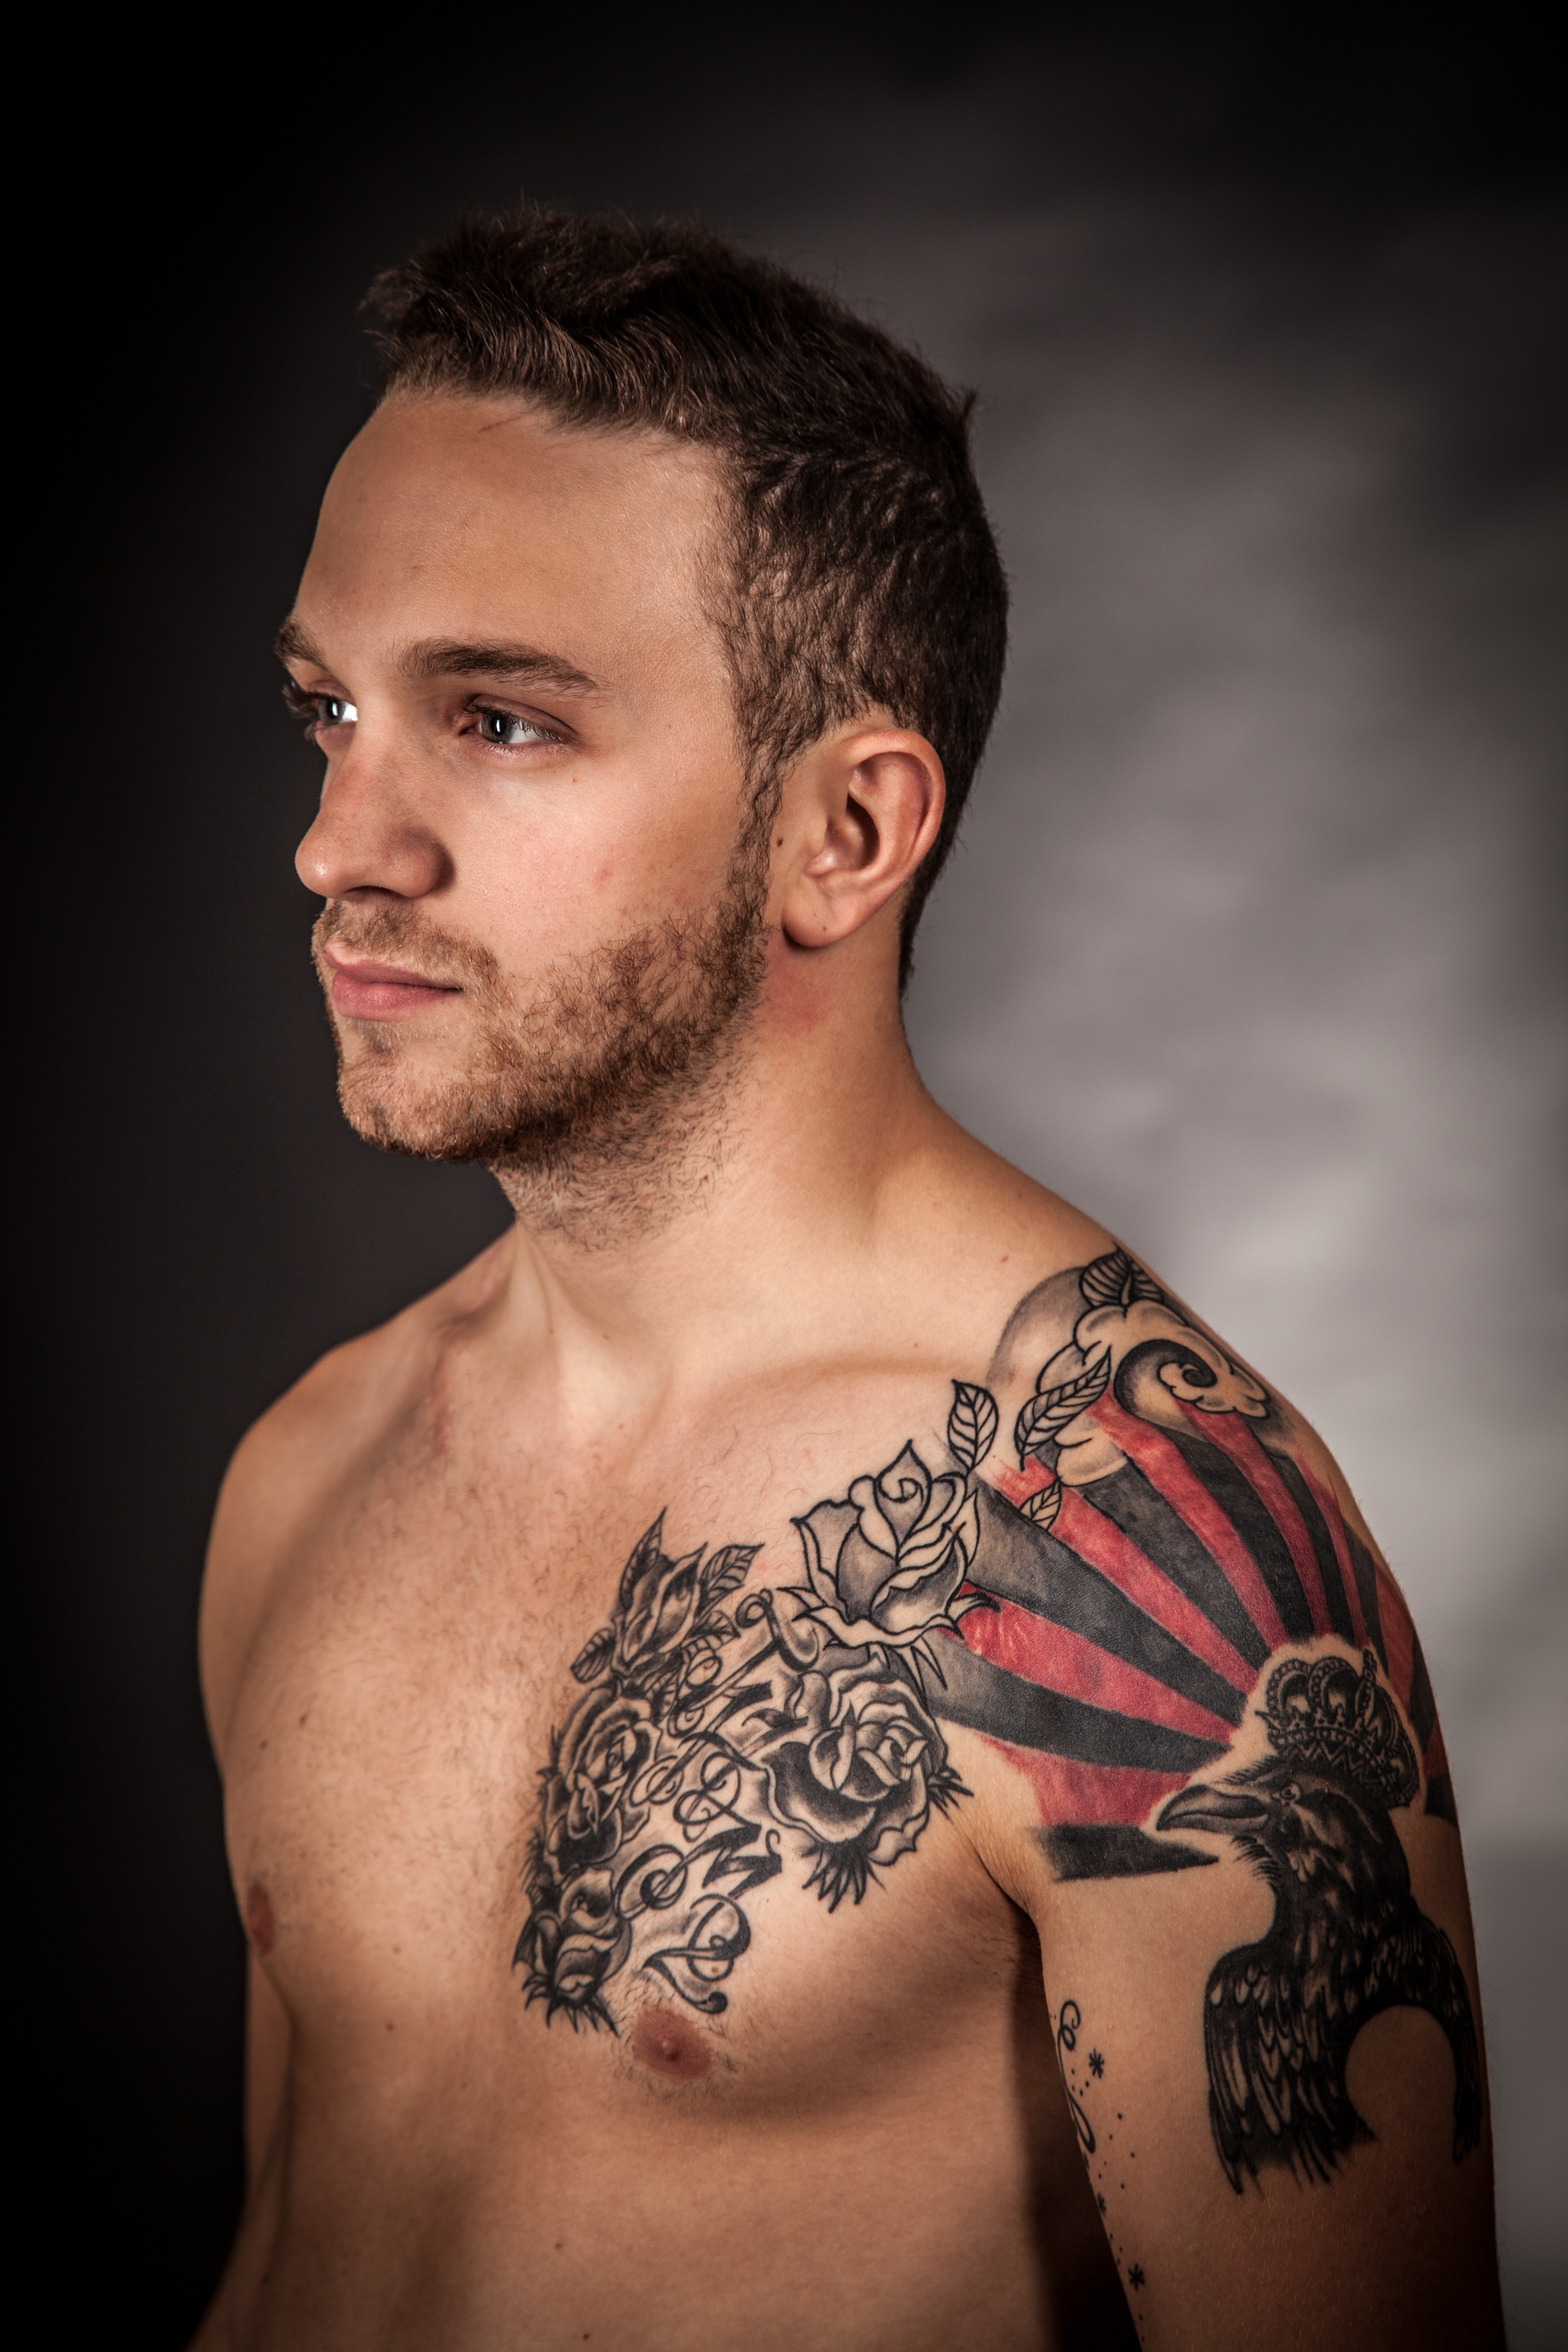
person, light, hair, trunk, portrait, model, tattoo, color, arm, modern, hairstyle, artwork, chest, human body, face, art, back, beauty, mood, abdomen, artistically, photo shoot, facial hair